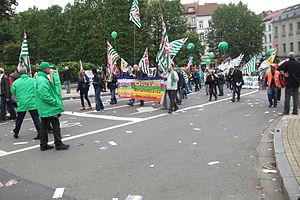
Manifestation à Bruxelles conter la politique européenne d'austérité en 2010, le CISL de Bergame.
La Confederazione Italiana Sindacati Lavoratori est un syndicat italien d'inspiration catholique fondé en 1950. Elle est affiliée à la Confédération syndicale internationale. La CISL est la deuxième confédération syndicale italienne en importance et revendique plus de 4 millions d’adhérents. La CISL est l'un des membres fondateurs de la Confédération européenne des syndicats.